1998 Memorial Cup

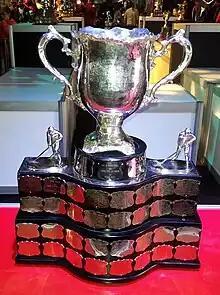
Silver bowl trophy with two large handles, mounted on a wide black plinth engraved with team names on silver plates.

The 1998 Memorial Cup (branded as the 1998 Chrysler Memorial Cup for sponsorship reasons) occurred May 9–17 at the Spokane Veterans Memorial Arena in Spokane, Washington. It was the 80th annual Memorial Cup competition and determined the major junior ice hockey champion of the Canadian Hockey League (CHL). Participating teams were the host Spokane Chiefs and the winners of the Ontario Hockey League, Quebec Major Junior Hockey League and Western Hockey League which were the Guelph Storm, Val-d'Or Foreurs and Portland Winter Hawks. The Winter Hawks won their second Memorial Cup defeating the Storm from a goal in overtime by Bobby Russell.